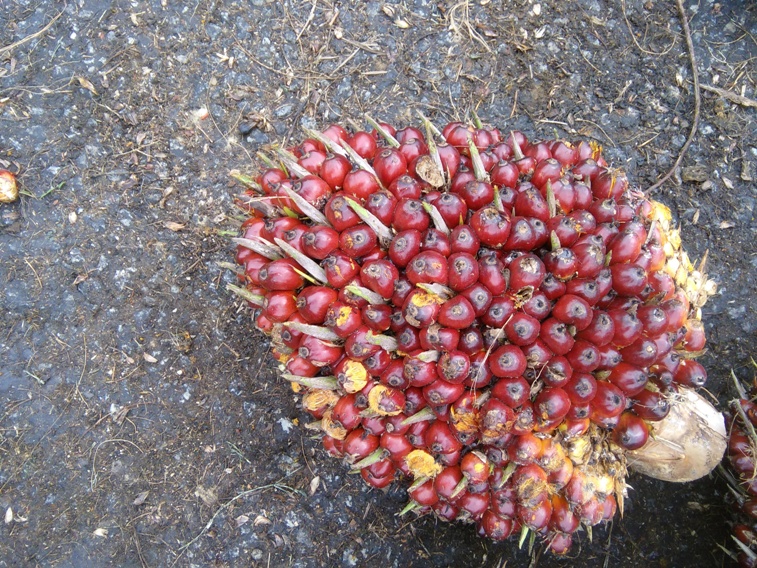
Ripeness: Ripe